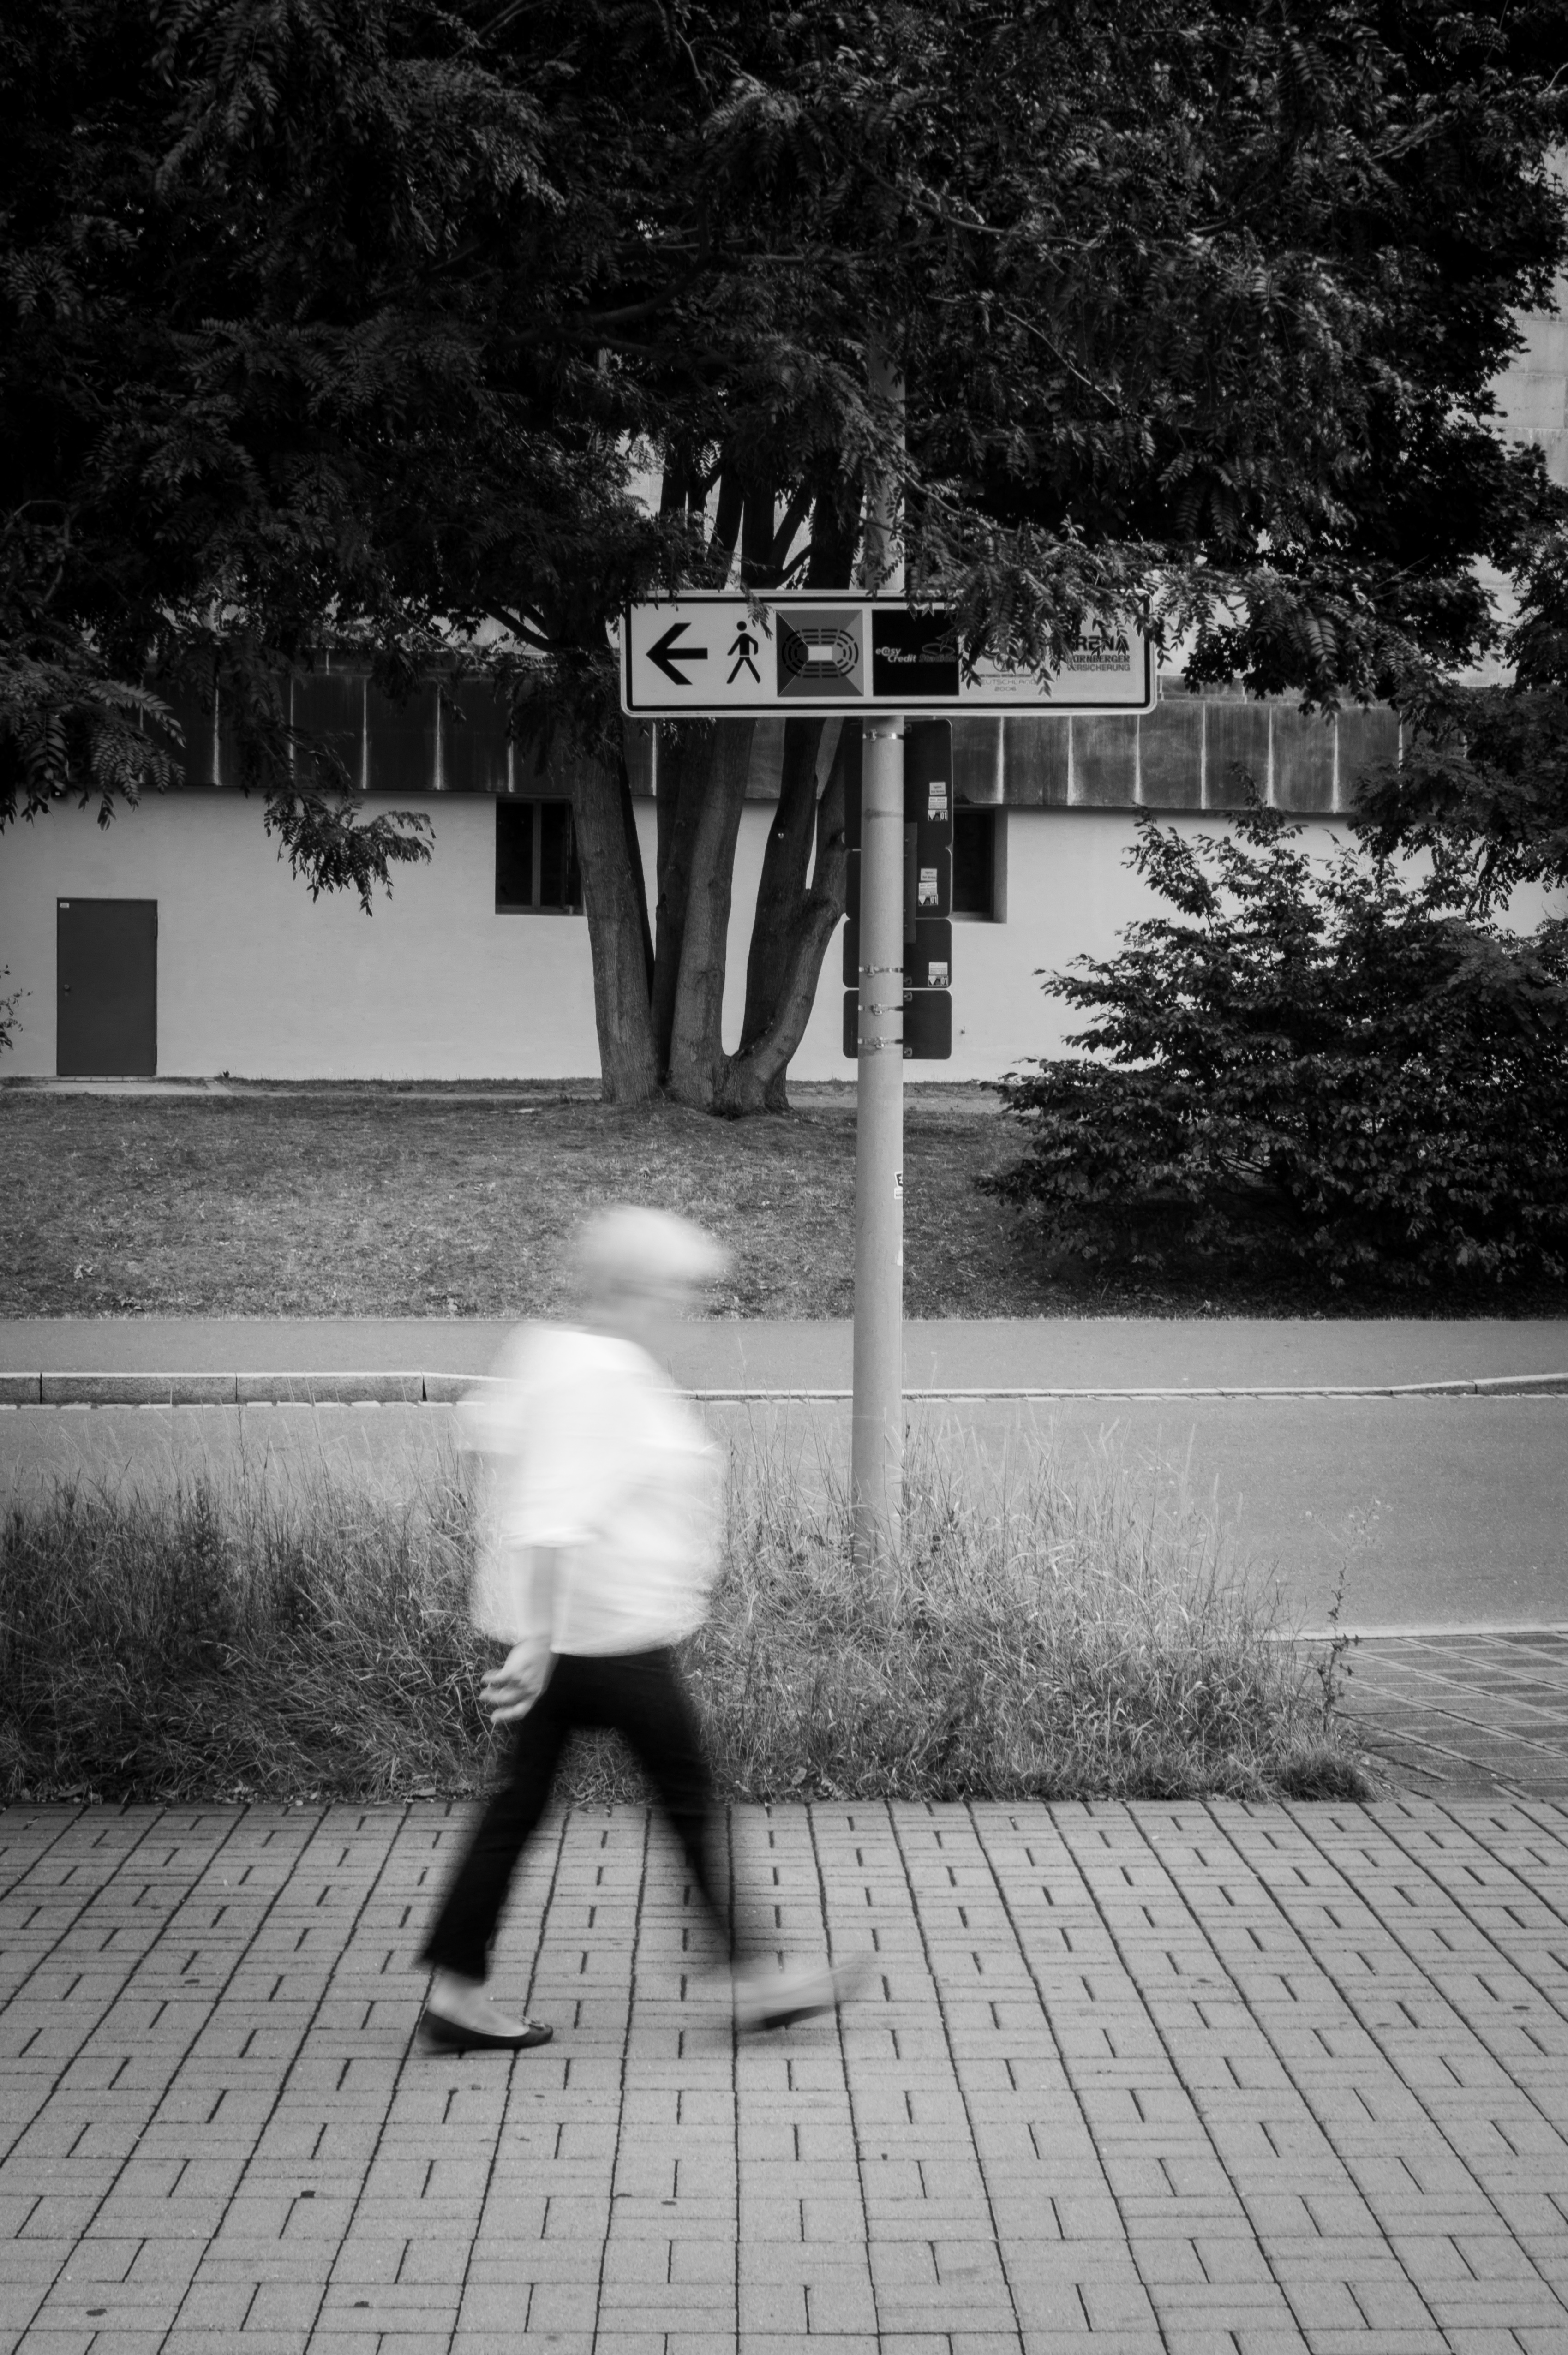
walking, black and white, road, white, street, photography, sign, sitting, black, monochrome, arrow, candid, one, infrastructure, photograph, snapshot, way, fast, shape, strasenfotografie, nuremberg, passenger, sonystreetphotographer, n rnberg, monochrome photography, human positions